L'Enfant Plaza

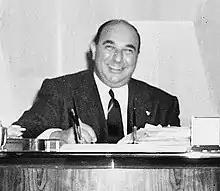
William Zeckendorf in 1952; he proposed naming the buildings after Pierre Charles L'Enfant

"L'Enfant Plaza" was the name proposed by New York City developer William Zeckendorf in February 1954 as the title for a cultural center within a development that would almost completely encompass all of Southwest D.C. (an area designated as "Project C"). As originally laid out, a traffic circle would be built on Independence Avenue SW in front of the Smithsonian Castle. A wide, grass-lined pedestrian mall replaced 10th Street SW. A concert hall, convention center, and opera house would line the pedestrian mall, which would be built over the railroad tracks and Southeast Freeway and connect with the Potomac River waterfront. The plan called for all existing buildings in the 20-acre area to be razed. Zeckendorf and the RLA signed a "memorandum of understanding" locking in most of the major aspects of Zeckendorf's plan to allow further site study and architectural design to move forward. By October of that year, Zeckendorf had agreed to add government office buildings to the planned pedestrian mall. The developer said he had already spent $450,000 on studies, and planned to spend another $500,000 in developing a detailed plan. In December, Zeckendorf asked the NCPC and RLA to formally approve his plan for a 10th Street SW mall, and proposed that the federal government build a "12th Street Bridge" over the Potomac River to help reduce traffic flows along his mall—which now incorporated a roadway. In February 1955, however, the NCPC proposed moving the planned "cultural mall" to 9th Street SW and retaining 10th Street as a major thoroughfare for traffic coming off the 14th Street Bridge. John Remon, chair of the RLA and NCPC vice chair, strongly criticized the plan (which also proposed relocating the railroad tracks) as far too costly. D.C. officials then proposed turning 12th Street into a southbound one-way, 9th Street into a northbound one-way, and building a new 14th Street Bridge span to accommodate the traffic flows. In a compromise, Zeckendorf agreed to revisit his plans to see if one or more of the proposed road plans could be accommodated under his proposed site redesign plan. The road and bridge dispute threatened to cause the failure of the entire redevelopment effort.